Mountain man

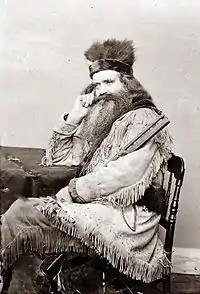
Seth Kinman, a notable 19th century mountain man who claimed to have hunted down around 800 grizzly bears

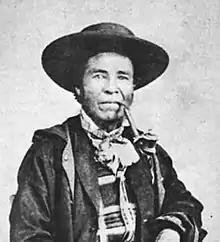
Mariano Medina

By the time the fur trade began to collapse in the 1840s, motivating them to change jobs, the trails they had explored and turned into reliable mule trails and improved gradually into wagon-capable freight roads combined to allow them to work as guides and scouts. As the fur trade declined, mountain man Robert Newell told Jim Bridger: "[W]e are done with this life in the mountainsdone with wading in beaver dams, and freezing or starving alternatelydone with Indian trading and Indian fighting. The fur trade is dead in the Rocky Mountains, and it is no place for us now if ever it was." At the same time the great push west along the newly opened Oregon Trail built up from a trickle of settlers in 1841 to a steady stream in 1844–46 and then became a flood as the highly organized Mormon migration exploited the road to the Great Salt Lake discovered by mountain man Jim Bridger in 1847–48. The migration would explode in 1849's "The Forty-Niners" in response to the discovery of gold in California in 1848.